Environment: real
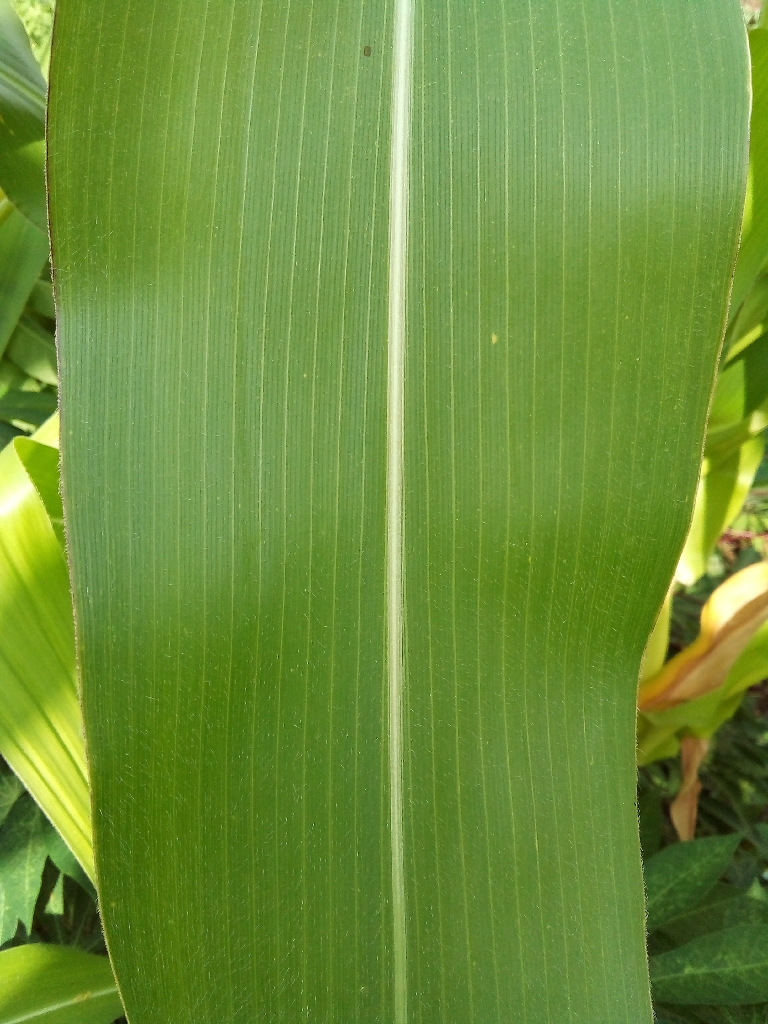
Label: healthy